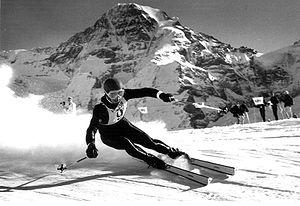
Les courses du Lauberhorn ont lieu chaque année dans l'Oberland bernois en Suisse.